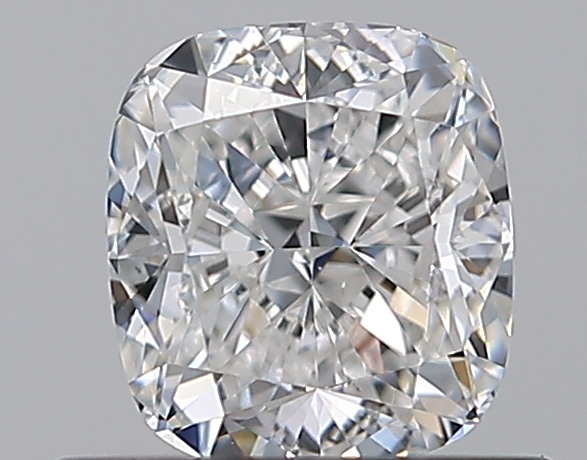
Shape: cushion
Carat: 0.7
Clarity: VS1
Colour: F
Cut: EX
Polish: EX
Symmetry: EX
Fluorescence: N
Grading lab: GIA
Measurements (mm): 5.28 x 4.78 x 3.23